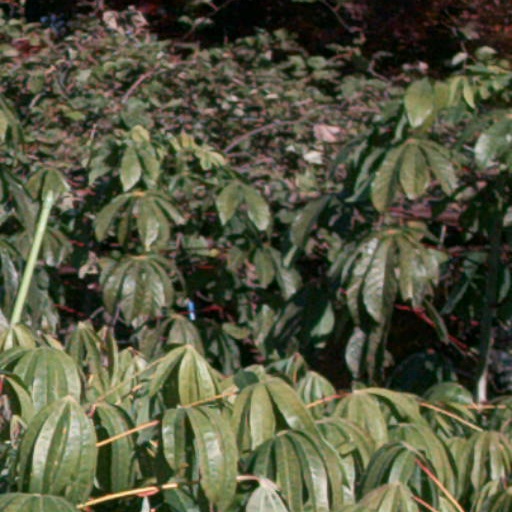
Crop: cassava